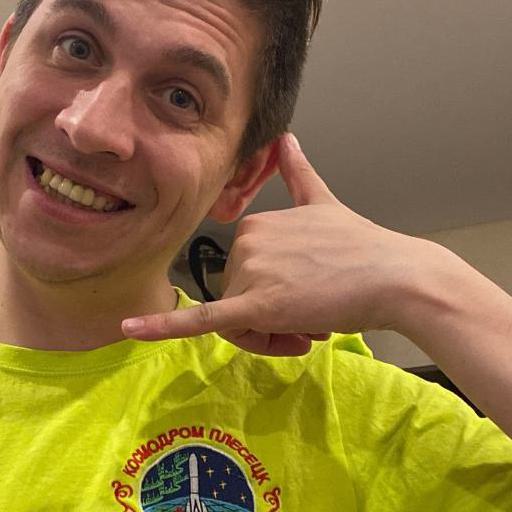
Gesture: call